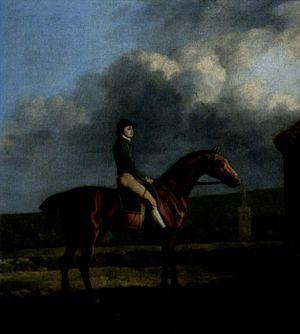
Le Pur-sang, est la plus connue des races de chevaux à sang chaud. C'est l'une des races les plus répandues, puisqu'il court sur les pistes d'hippodromes lors des courses de galop. Le nom de « pur-sang » peut en théorie faire référence à plusieurs races de chevaux, et par extension, races animales. Le nom de « pur-sang anglais », vieilli, est vu comme un pléonasme aux yeux des puristes.